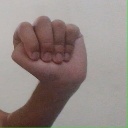
अक्षर: ठ